Peterhof, Zurich

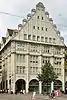
Looking north from Paradeplatz in 2011

Peterhof (also known as the Grieder-Haus) is a historic six-story building in Zurich, Switzerland. Located on Bahnhofstrasse, at the northeastern edge of Paradeplatz, it was built in 1913 to a design by brothers Werner (1884–1950) and Otto Pfister (1880–1959).